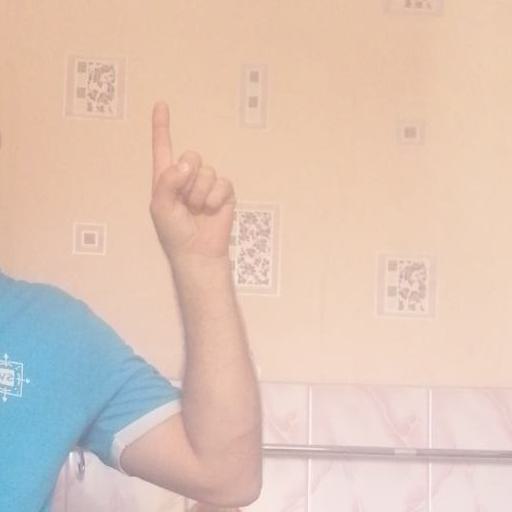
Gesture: one